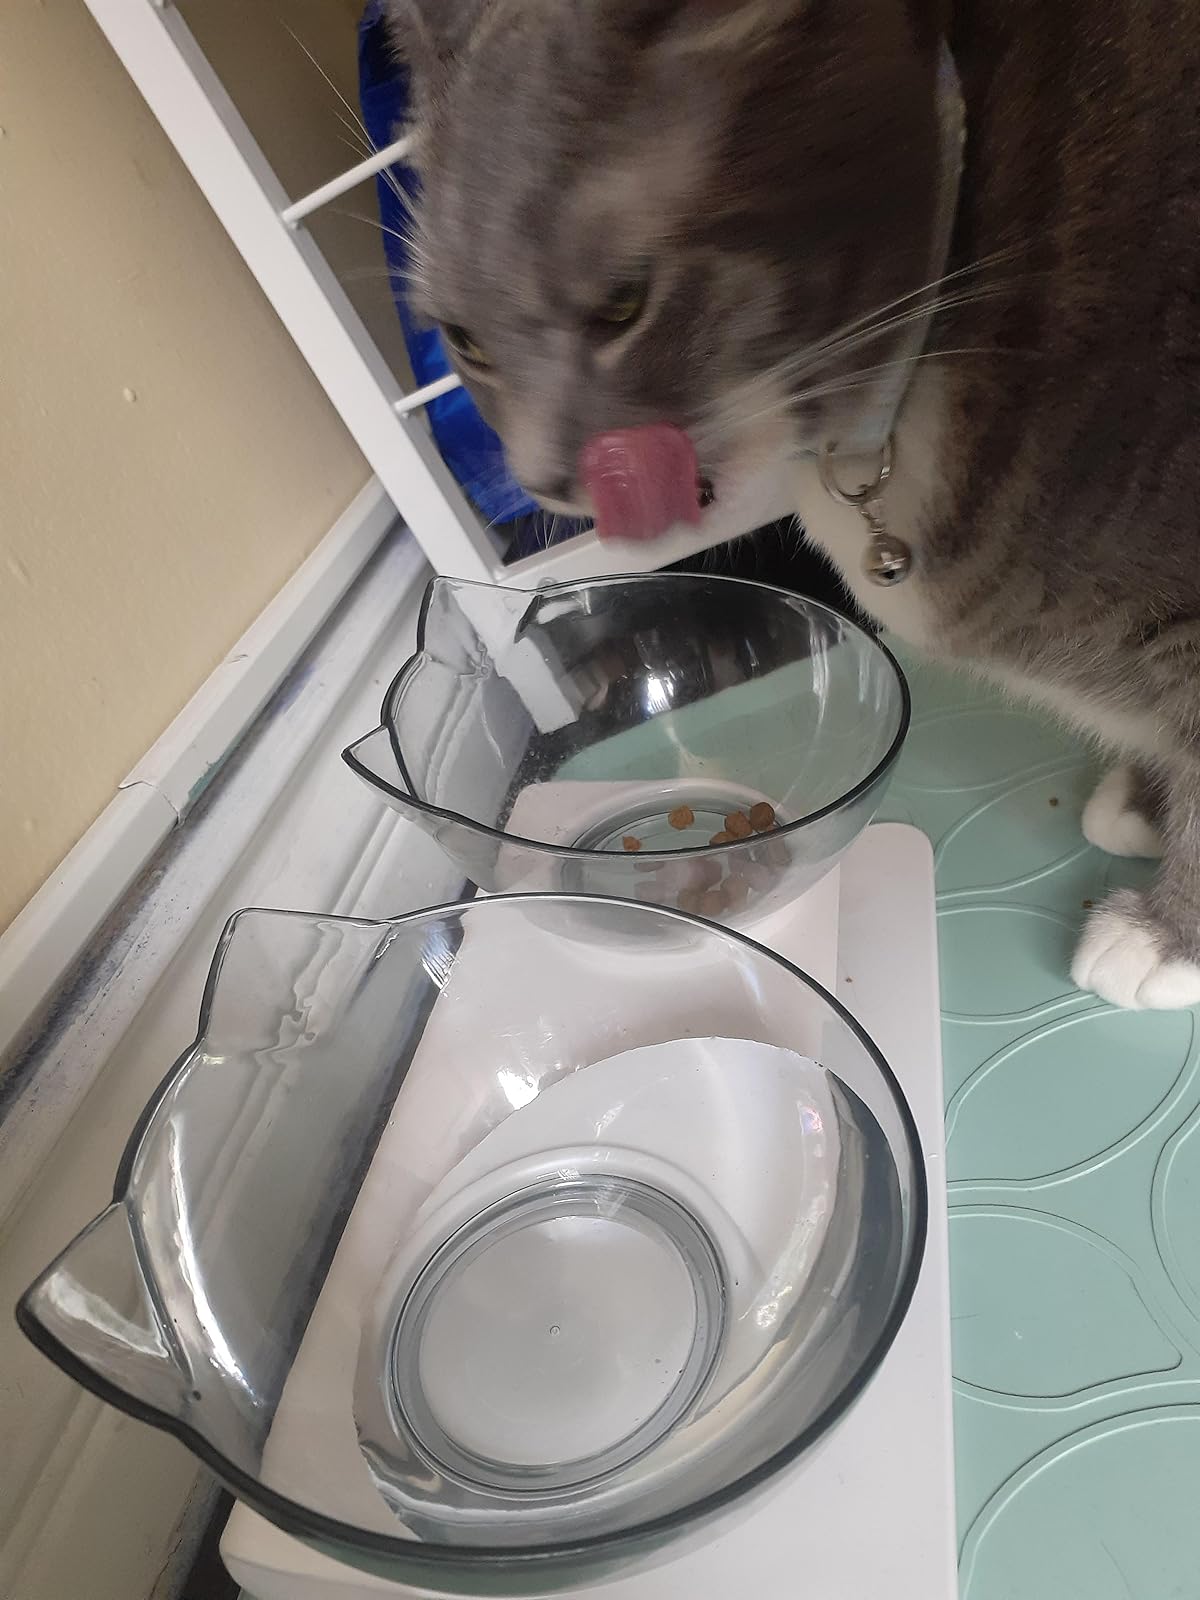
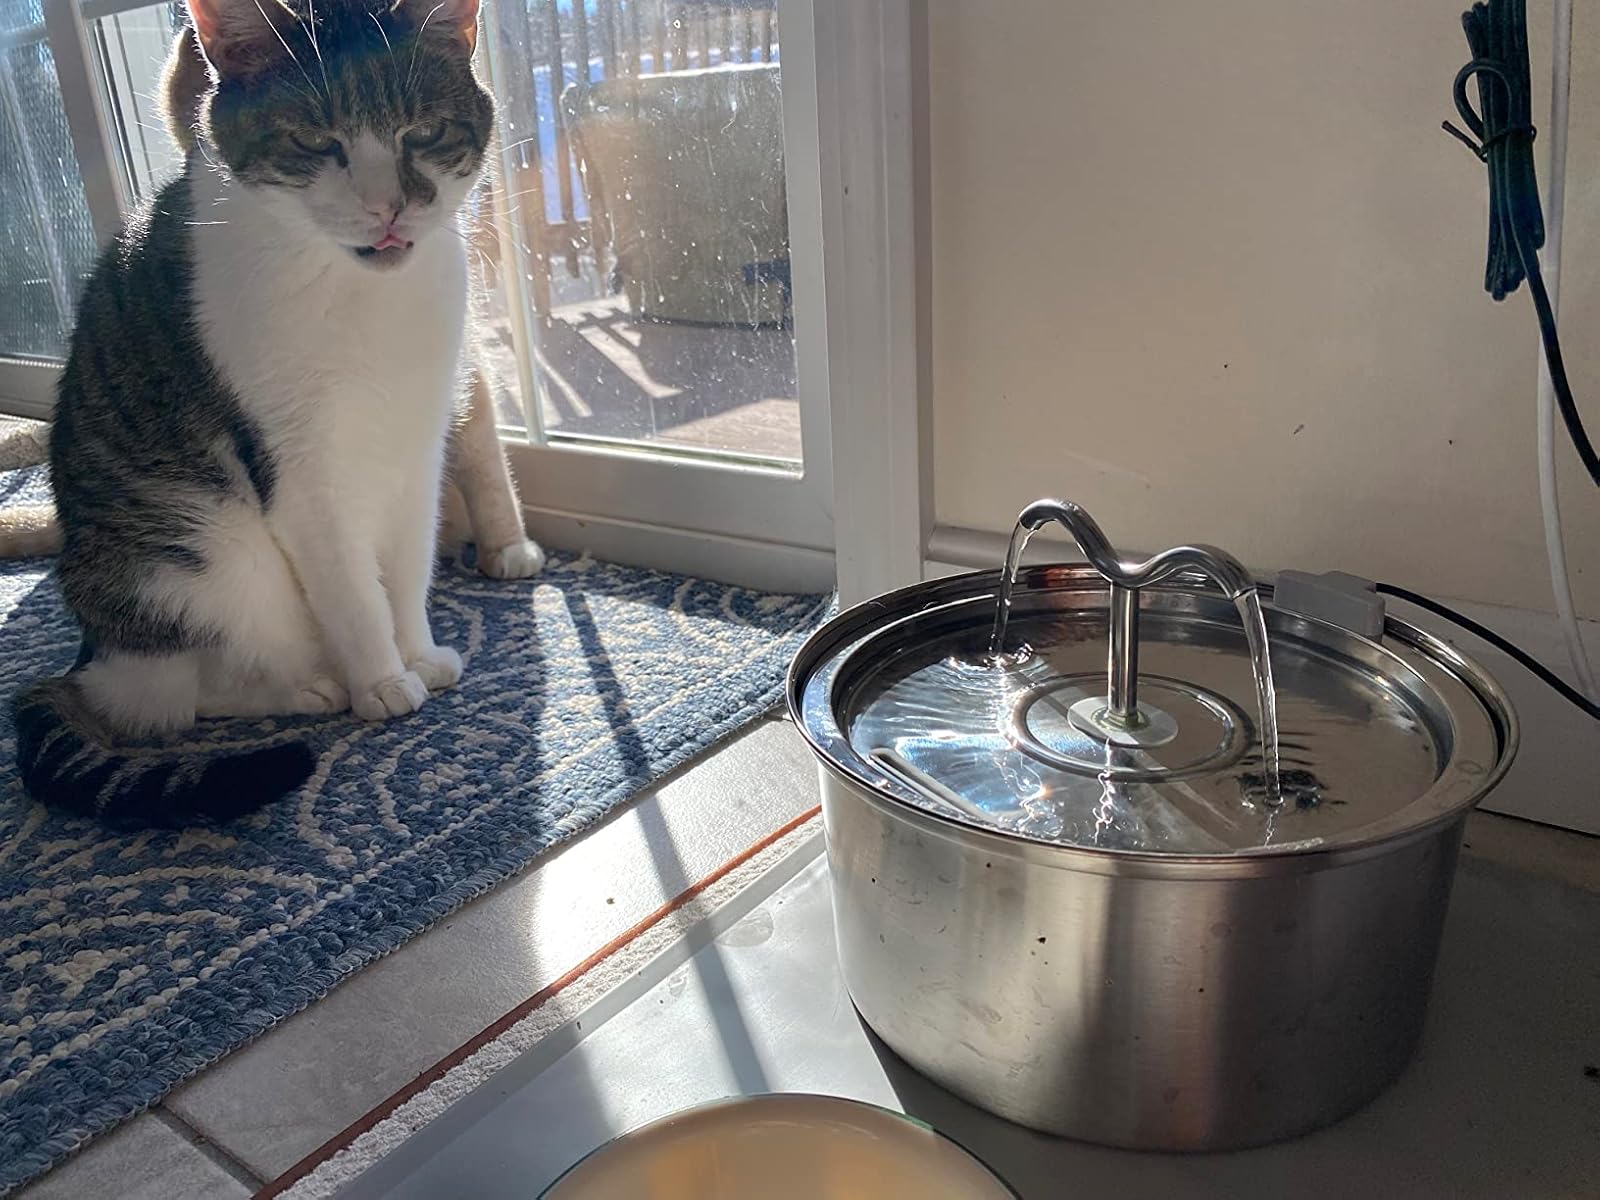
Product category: items_bowl
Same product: no